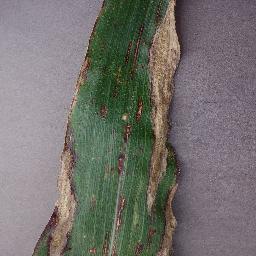
Label: Corn_(Maize)___Northern_Leaf_Blight